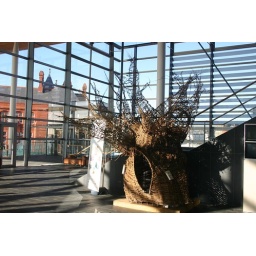
Ancient tree spotted in Senedd building!